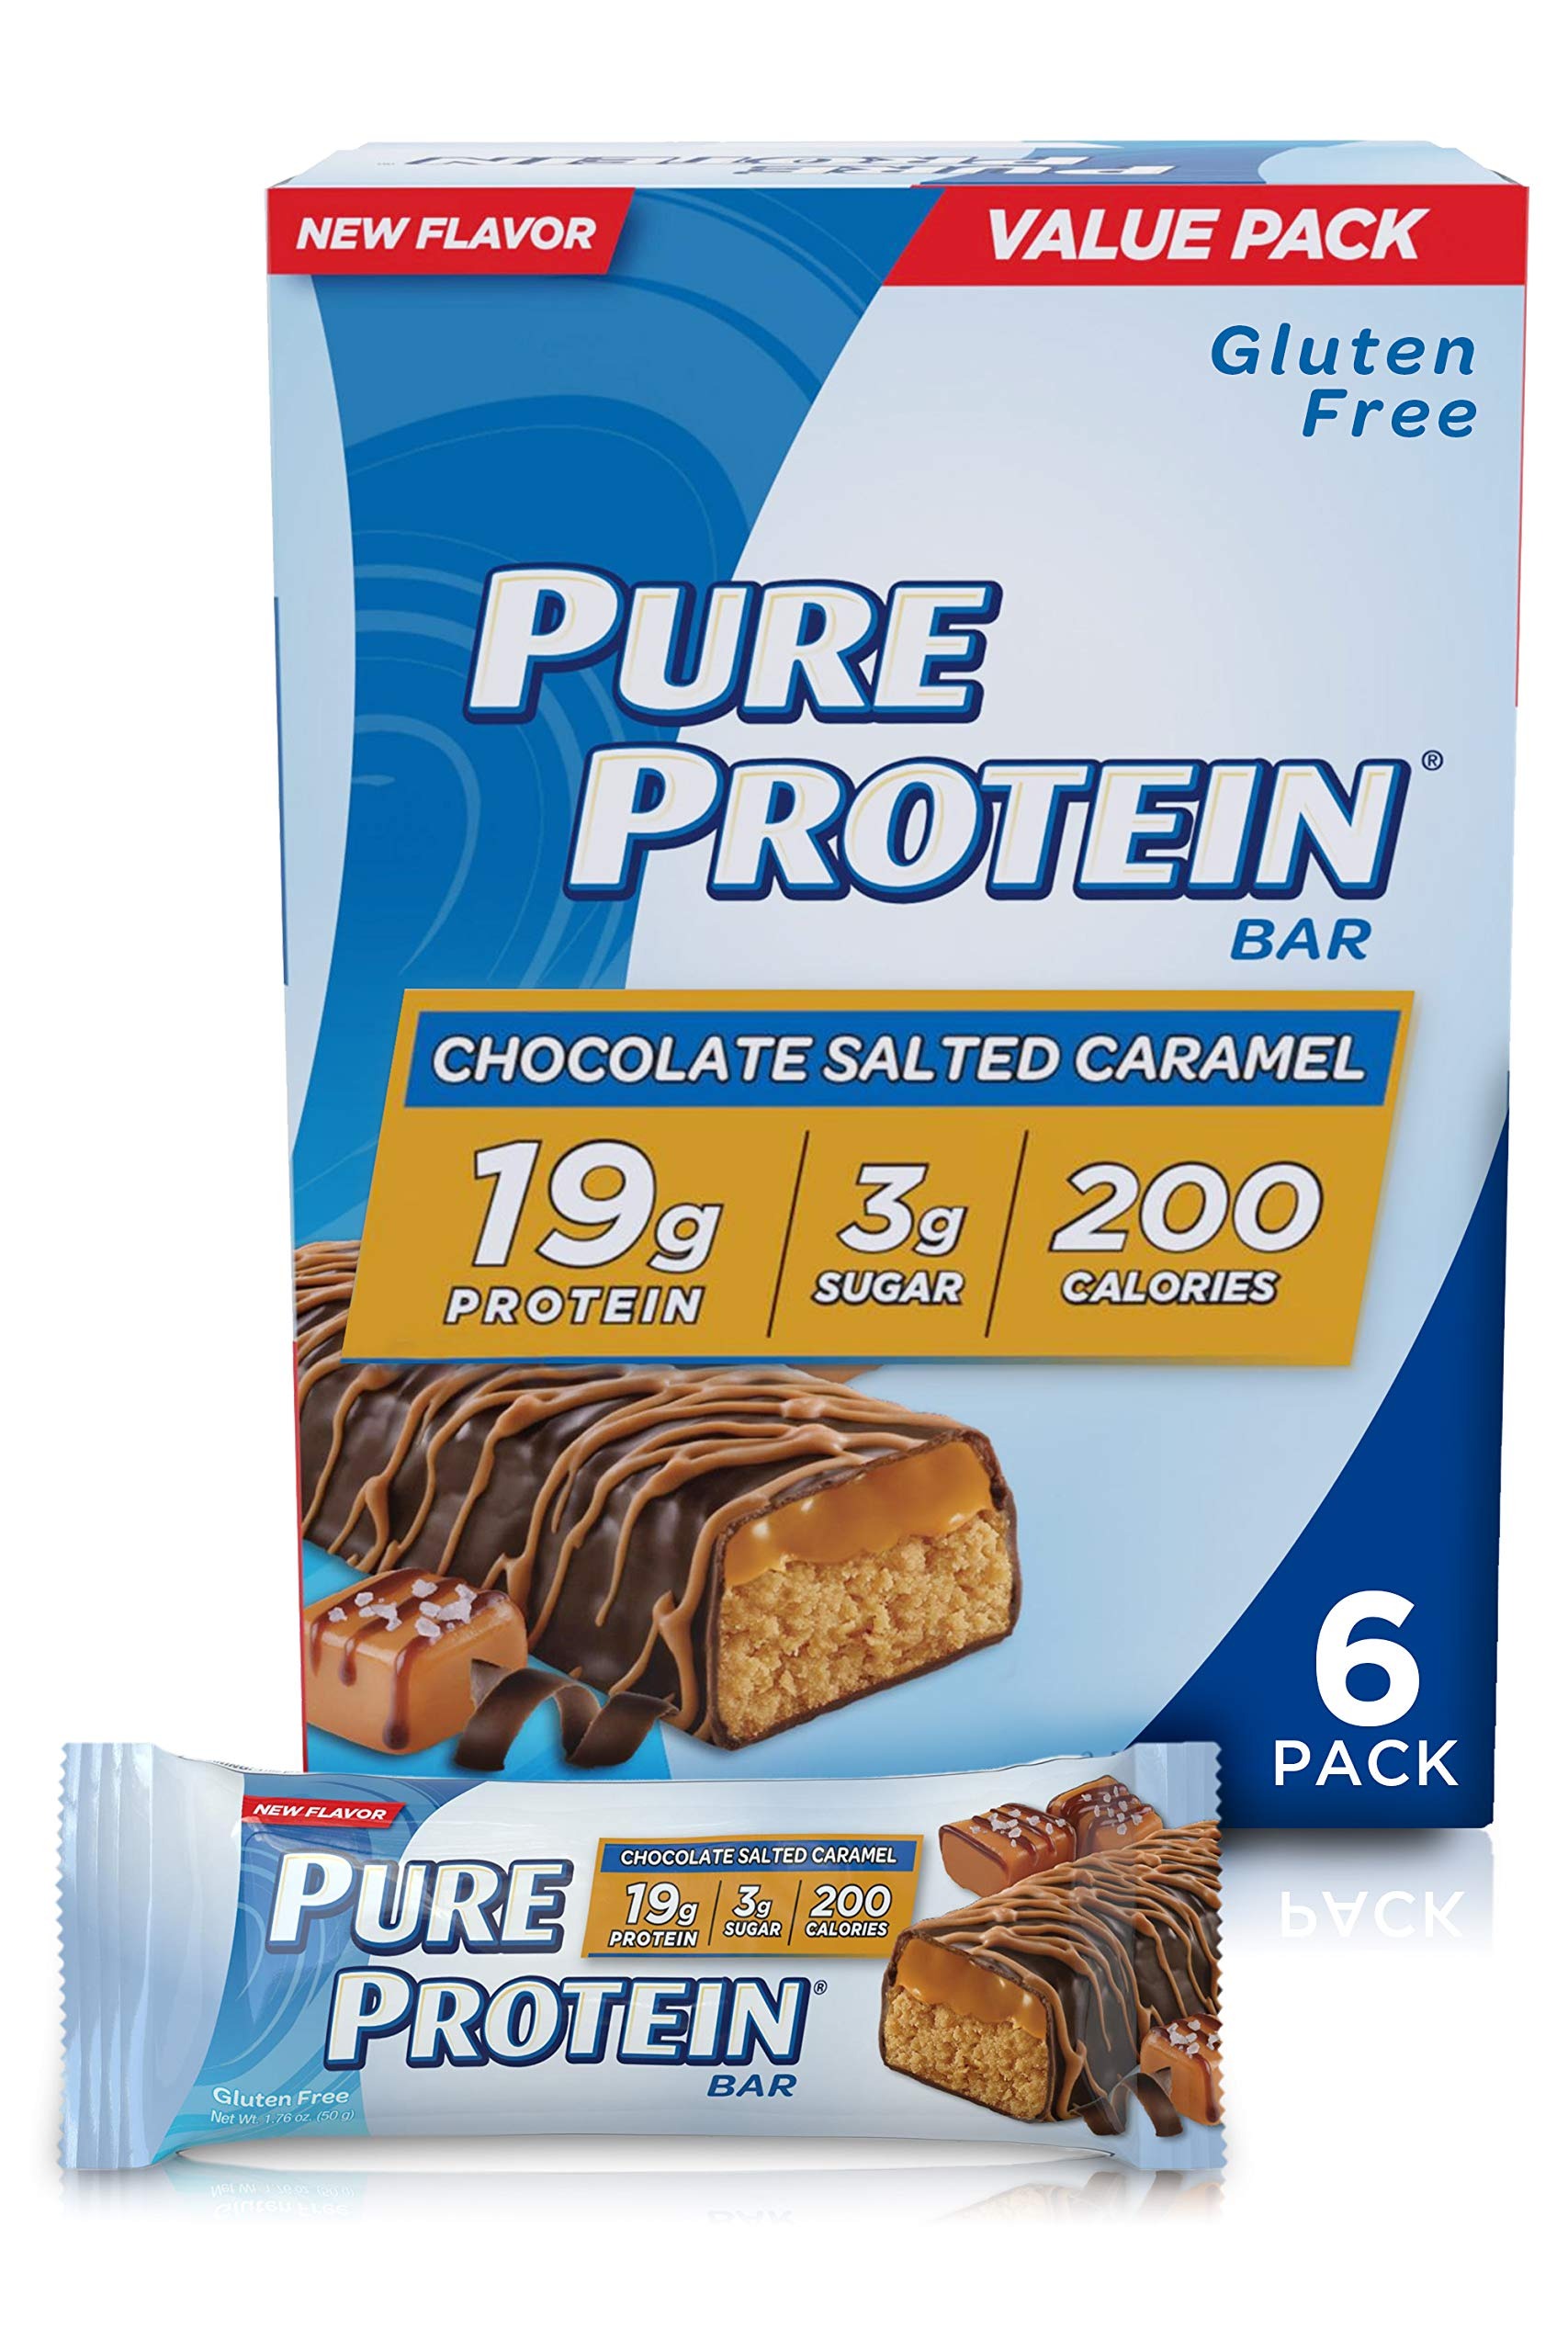
Item Name: Pure Protein Bars, High Protein, Nutritious Snacks to Support Energy, Low Sugar, Gluten Free, Chocolate Salted Caramel, 1.76oz, 4 Pack
Value: 42.24
Unit: Ounce

Price: 41.015